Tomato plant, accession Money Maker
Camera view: horizontal (90 deg, fisheye); turntable rotation: 240 degrees
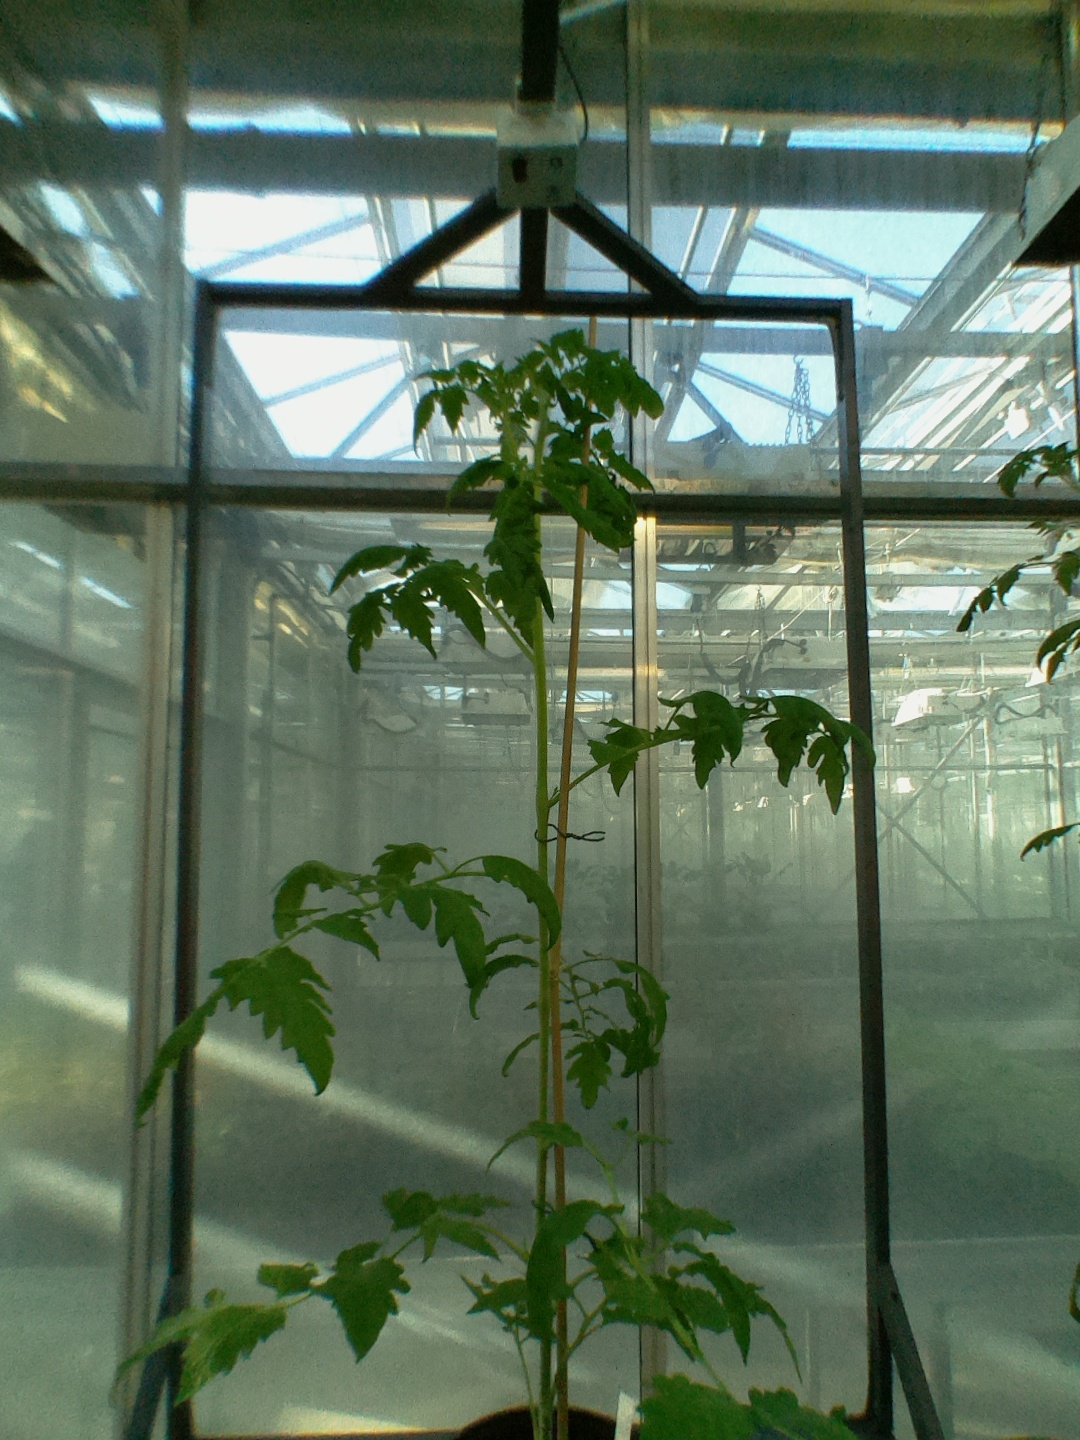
BBCH growth stage 53: 3 inflorescences visible